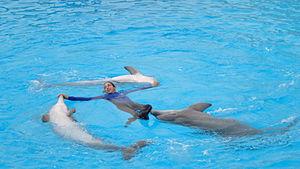
Le Théâtre de Poséidon est une attraction du Parc Astérix à Plailly, dans l’Oise, à une trentaine de kilomètres de Paris. Il s'agit de l'un des trois delphinariums de France métropolitaine.